Huangdi Sijing

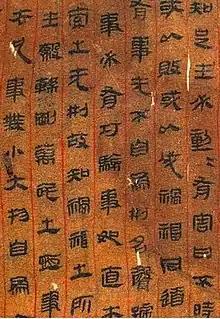
Part of the "Yellow Emperor's Four Classics" from the discovered Silk Texts

The Huangdi Sijing (lit. "Yellow Emperor's Four Classics") are ancient Chinese texts thought to be long-lost, manuscripts of which however are generally thought to have been discovered among the Mawangdui Silk Texts in 1973. Also known as the Huang-Lao boshu, or Huangdi shu (Yellow Thearch Manuscripts), they are thought by modern scholars to reflect a lost branch of early syncretist Daoism, referred to as the "Huang–Lao school of thought" named after the legendary and . One finds in it "technical jargon" derived of Taoism, Legalism, Confucianism and Mohism.